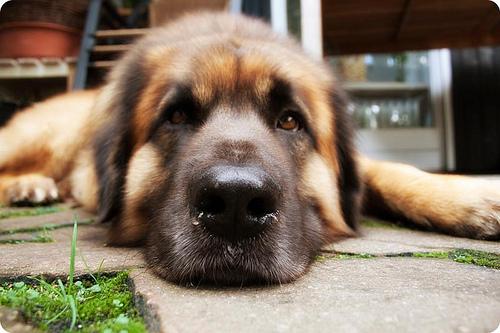
Breed: leonberger